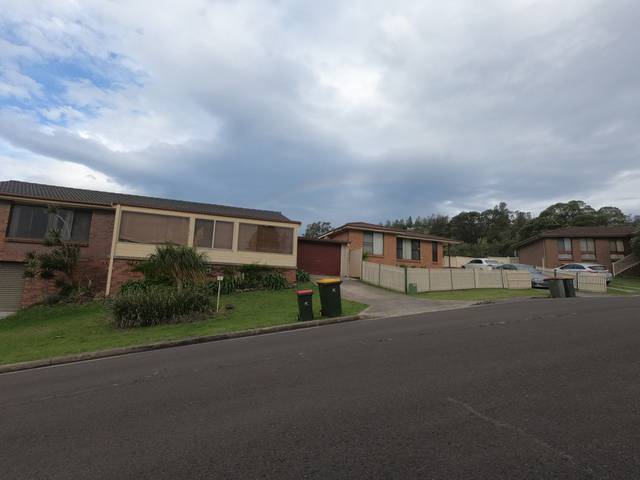
Region: Australia
Coordinates: -34.469, 150.845